Monastery of St. Mary Magdalene

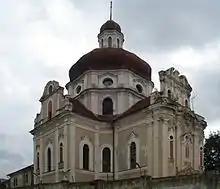
Church of the Sacred Heart of Jesus in Vilnius taken away from the Visitation nuns by the tsarist authorities for use as the monastery of St. Mary Magdalene

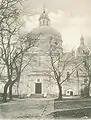
View of the Church of the Sacred Heart of Jesus converted to the monastery church of St. Mary Magdalene

The Monastery of St. Mary Magdalene is an Orthodox female monastery in Vilnius. Since 1923, the only women's monastery in the Russian Orthodox Diocese of Lithuania. Established by imperial decree on 9 November 1864, during the intensification of Russification in the former territories of the Polish–Lithuanian Commonwealth, it initially occupied the buildings of the former Order of the Visitation of Holy Mary on Ross' Street. Its church was adapted into the monastic Church of St. Mary Magdalene. The Vilnius community consisted of nuns from the St. Alexis Convent in Moscow, who ran a school, an orphanage, as well as workshops for making liturgical vestments and writing icons at the monastery. The monastery operated until 1915 when, succumbing to the panic fueled by Tsarist propaganda, the residing nuns (114 nuns and novices) left the monastery, opting for exile.